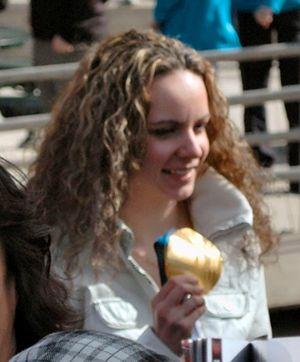
Shannon Szabados est une joueuse canadienne de hockey sur glace qui évolue dans la ligue élite féminine en tant que gardienne de but.